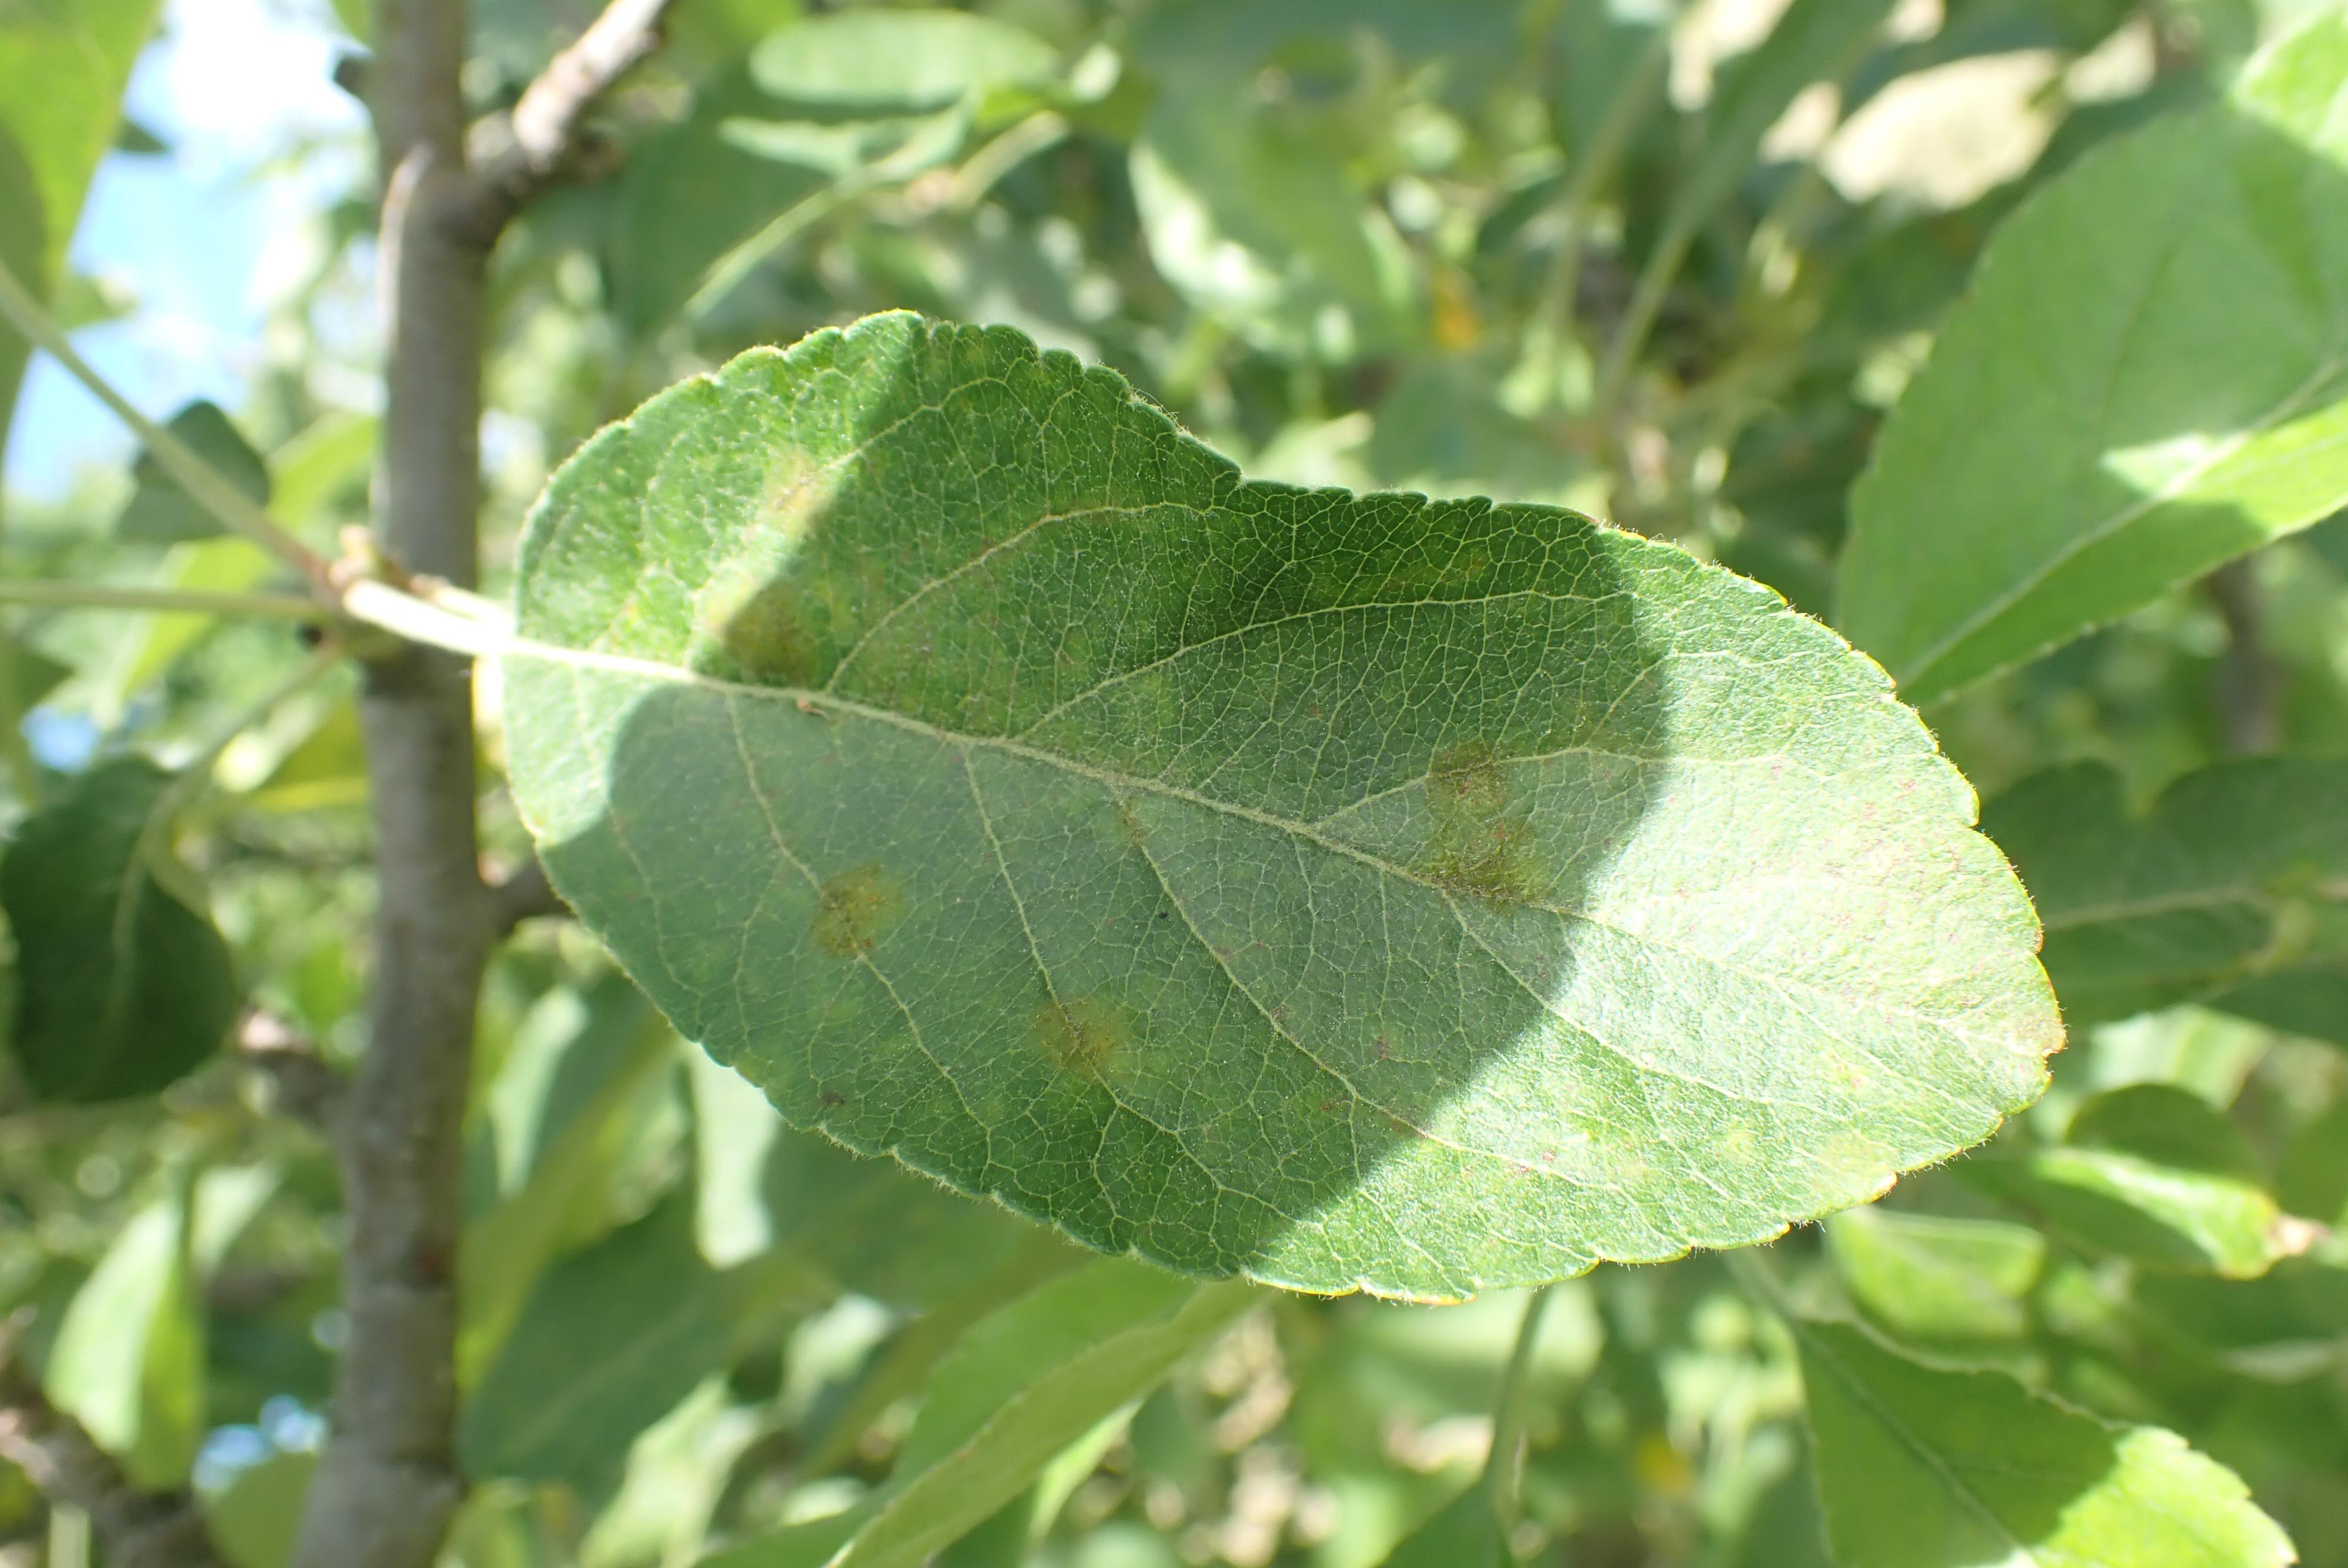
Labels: scab